Persistent Systems

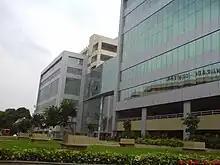
Persistent's Pingala-Aryabhata campus in Pune

Persistent Systems was founded in 1990 by Anand Deshpande, a former Hewlett-Packard employee, with an investment of $21,000. In 2000, Intel Capital invested $1 million in the company for a 3.5% stake. In 2005, Persistent raised $18.8 million from Norwest Venture Partners and Gabriel Venture Partners.